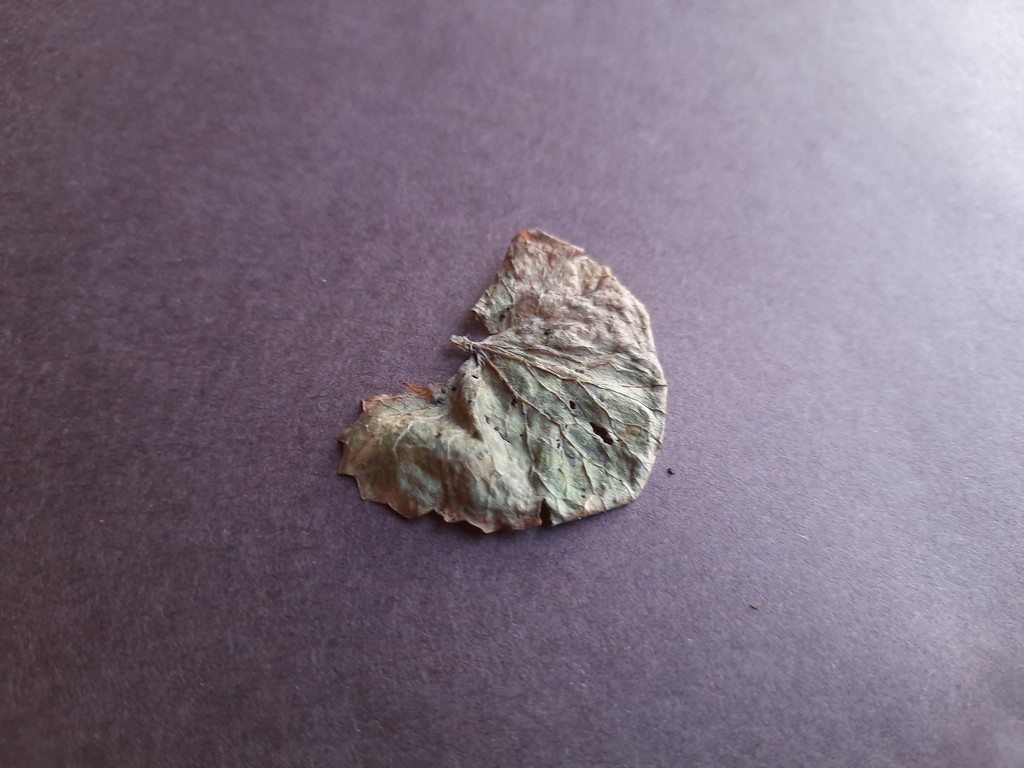
Label: Dried